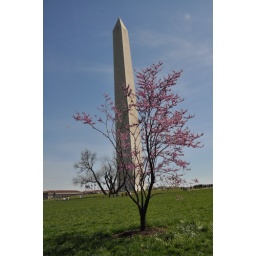
washington monument by the cherry tree